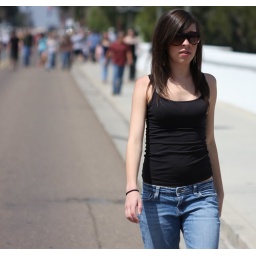
a girl in black walks ahead of other people visiting Balboa Park today